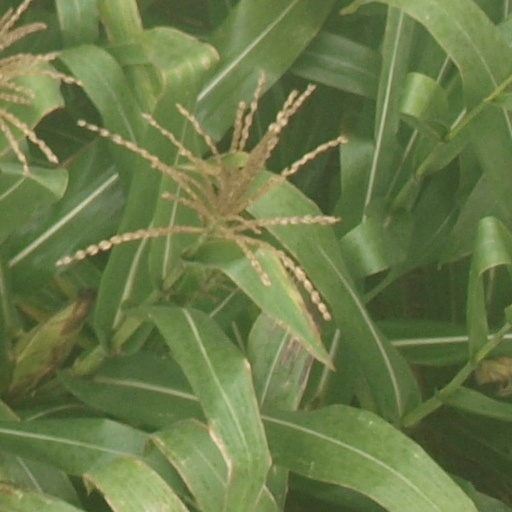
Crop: maize; corn